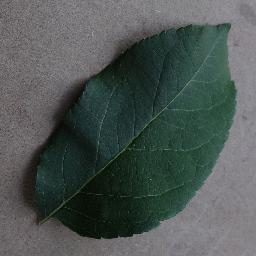
Label: Apple___healthy